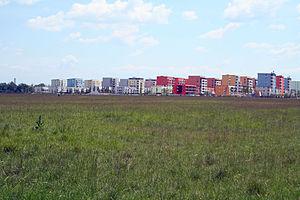
Le Panzerwiese est une zone naturelle de landes de 200 hectares située à Milbertshofen-Am Hart, au nord de Munich, en Allemagne.